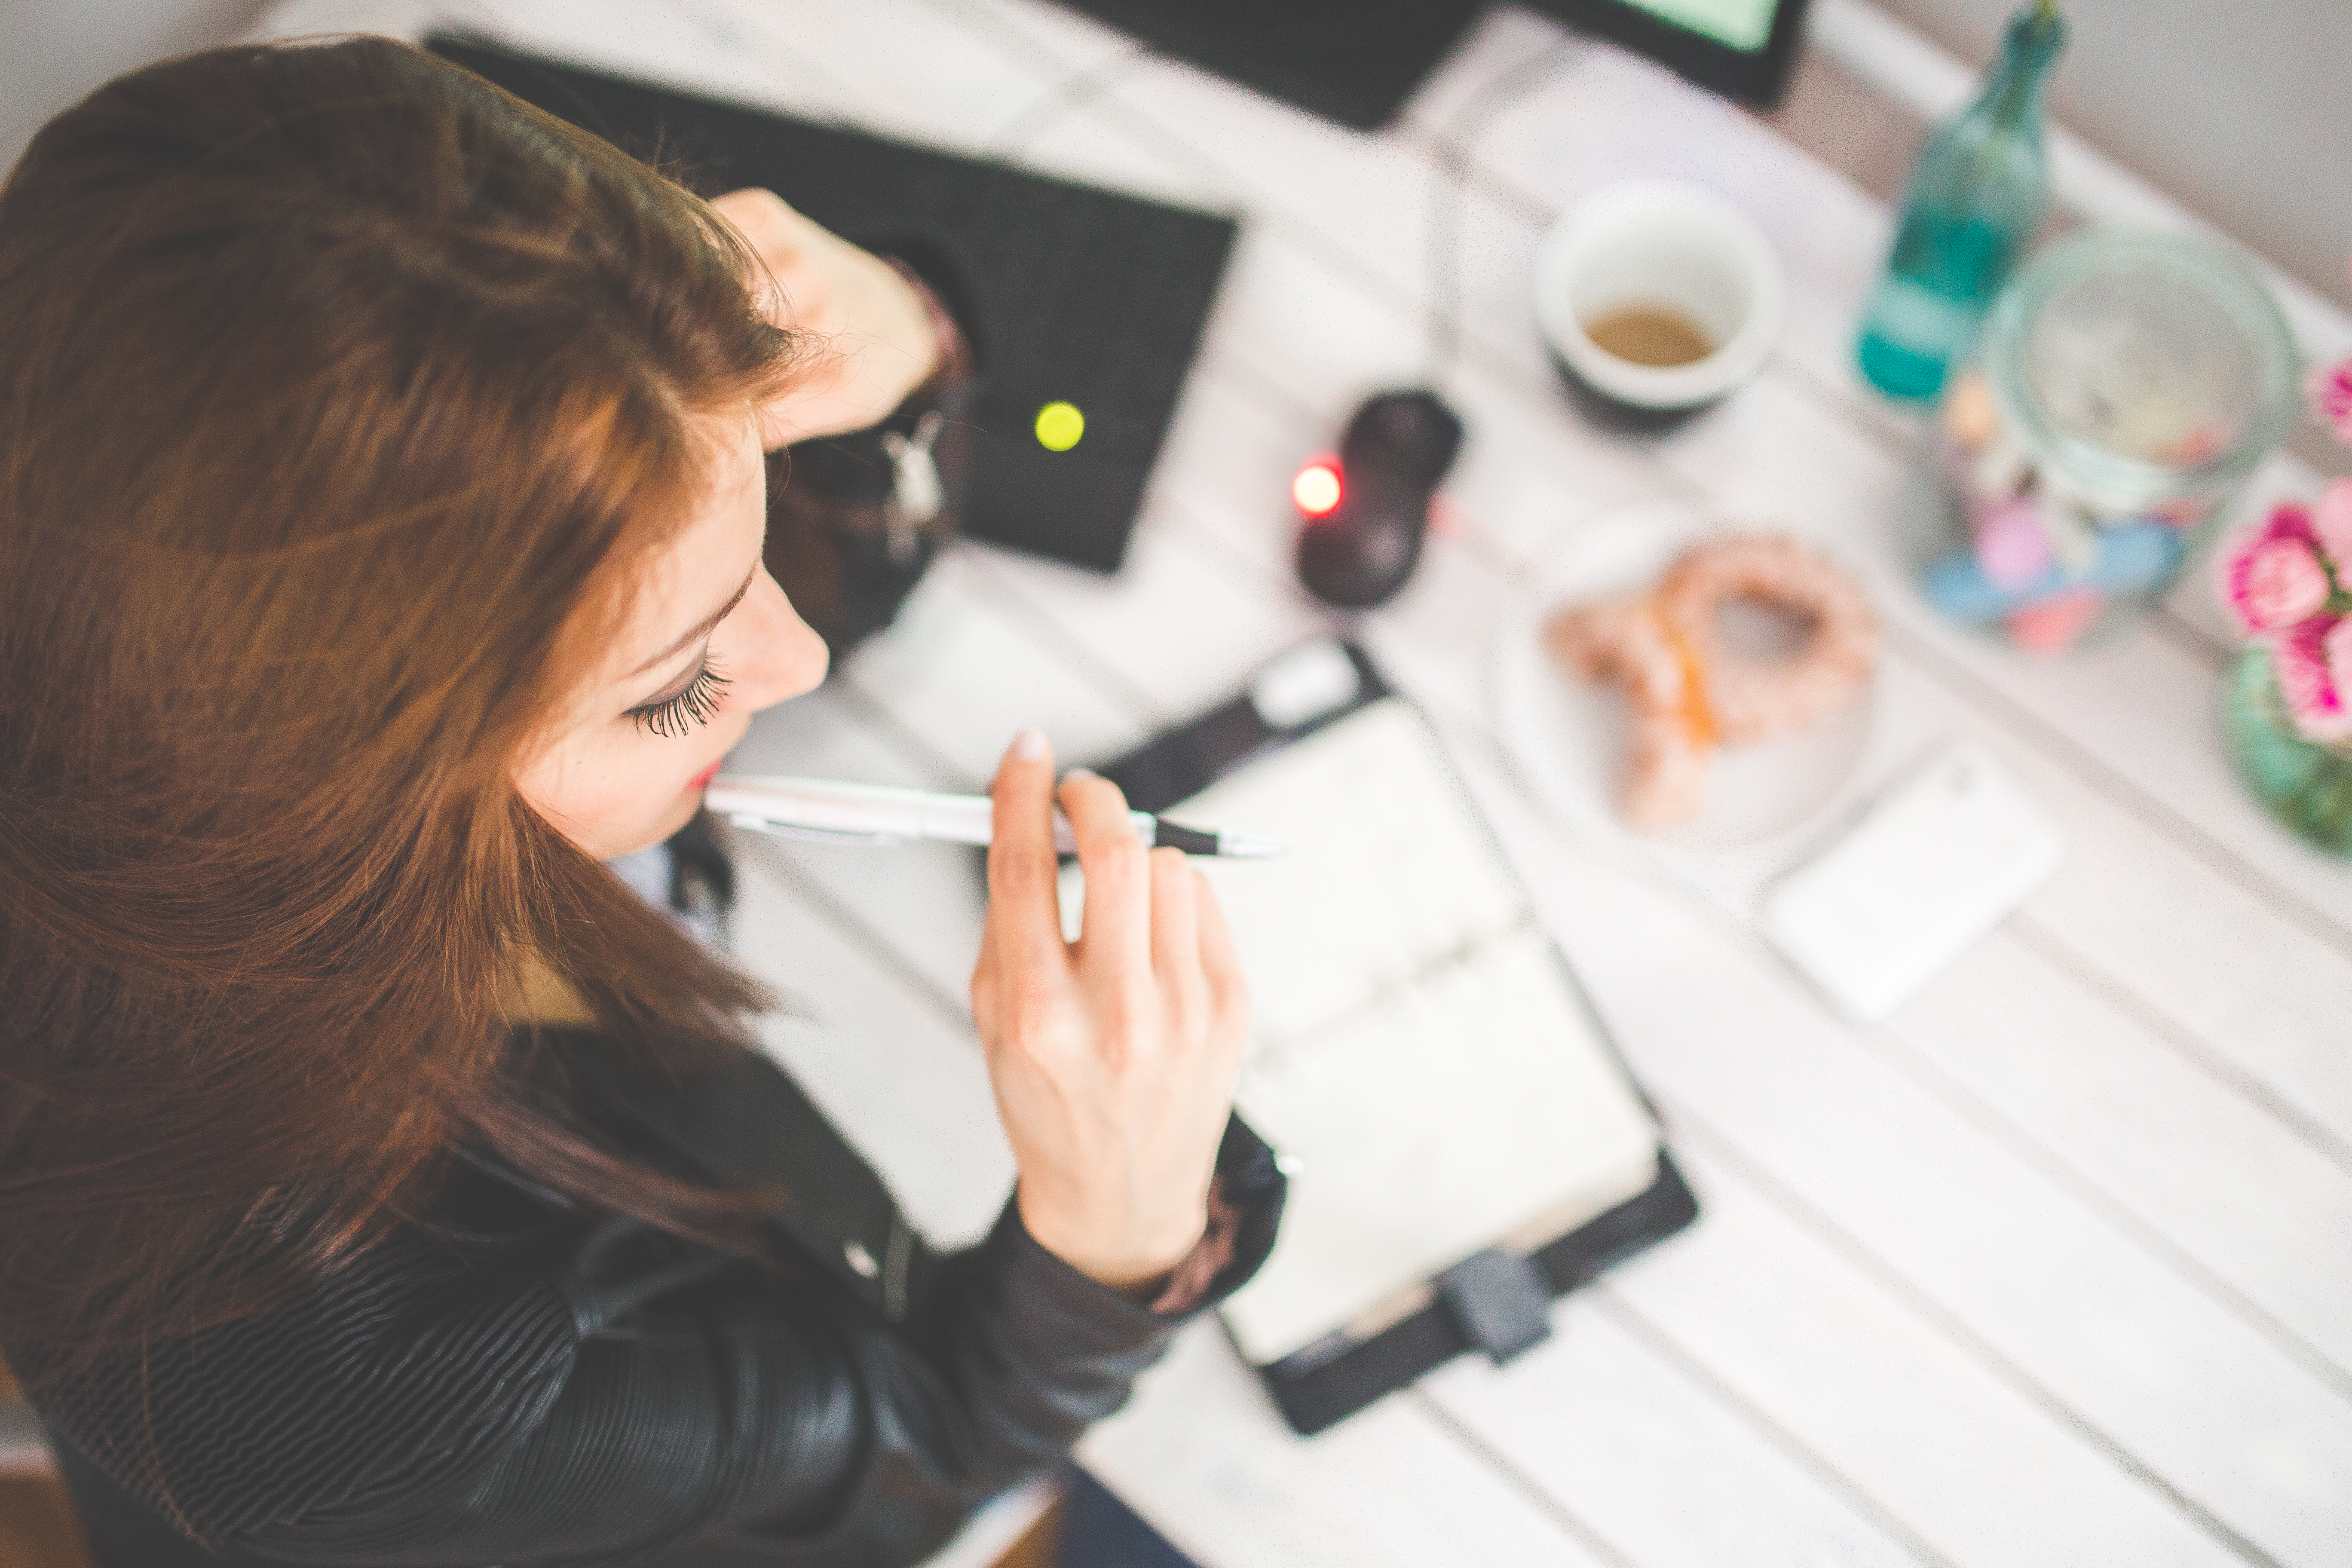
desk, writing, work, hand, working, girl, woman, hair, pen, thinking, office, homeoffice, eye, glasses, beauty, studying, learning, notes, homework, sense, organizer